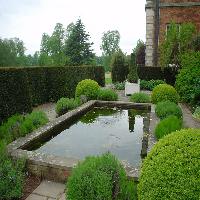
Weather: cloudy or overcast